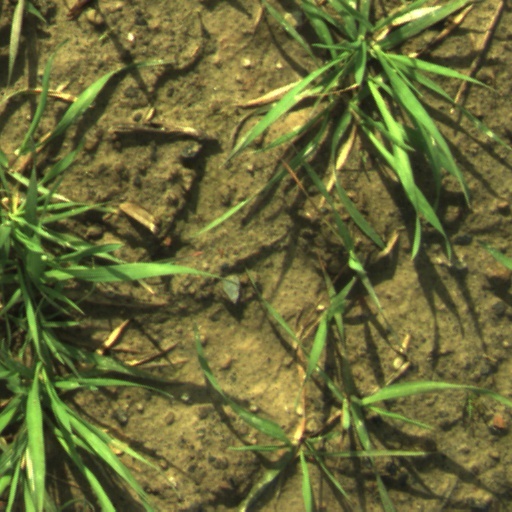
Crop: wheat